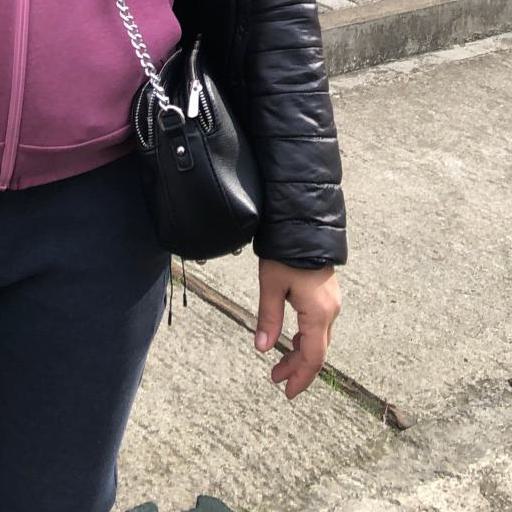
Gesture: no_gesture